The Singing City

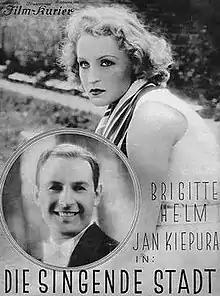

The Singing City (German: Die singende Stadt) is a 1930 German musical film directed by Carmine Gallone and starring Jan Kiepura, Brigitte Helm and Walter Janssen.